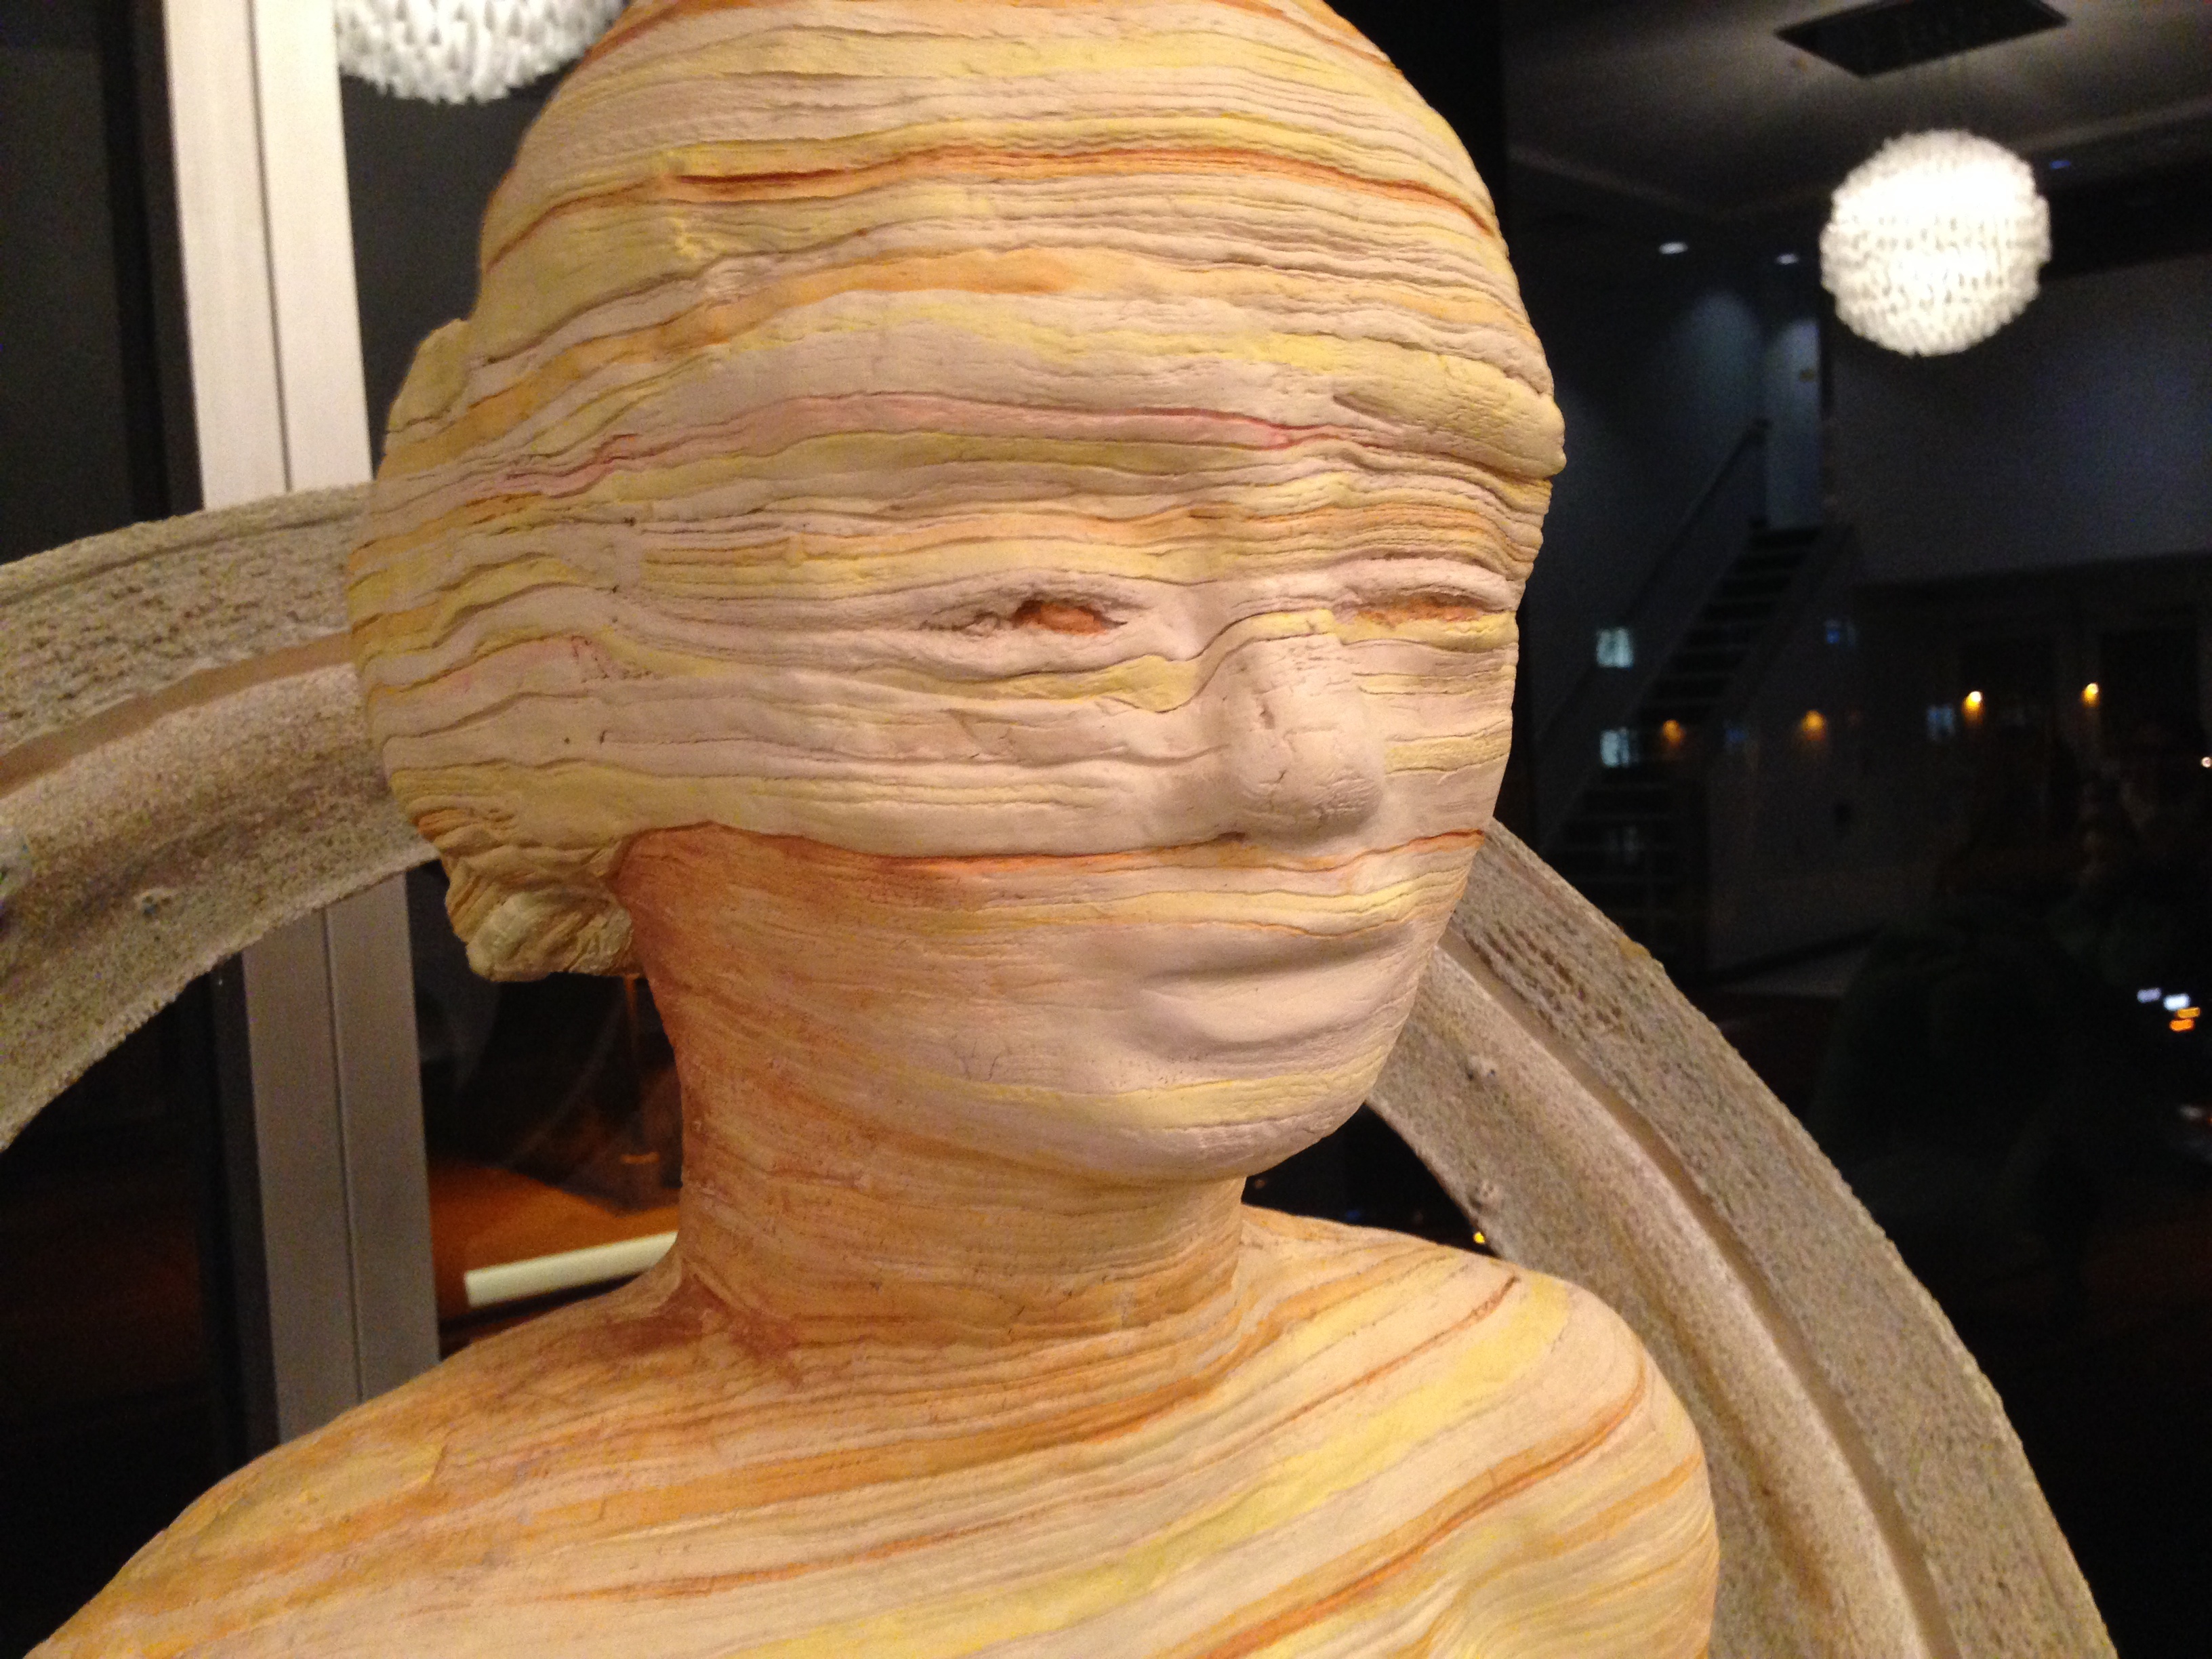
wood, monument, statue, sculpture, art, cool image, head, carving, ancient history, nonbuilding structure